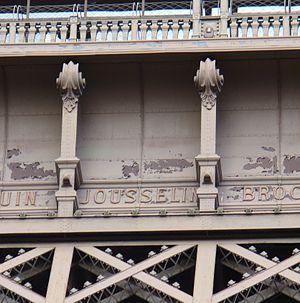
Le nom de l'ingénieur Jousselin sur la Tour Eiffel. Paris
Louis Didier Jousselin, né le 1ᵉʳ avril 1776 à Blois et mort le 3 décembre 1858 à Vienne-en-Val, est un ingénieur et homme politique français.